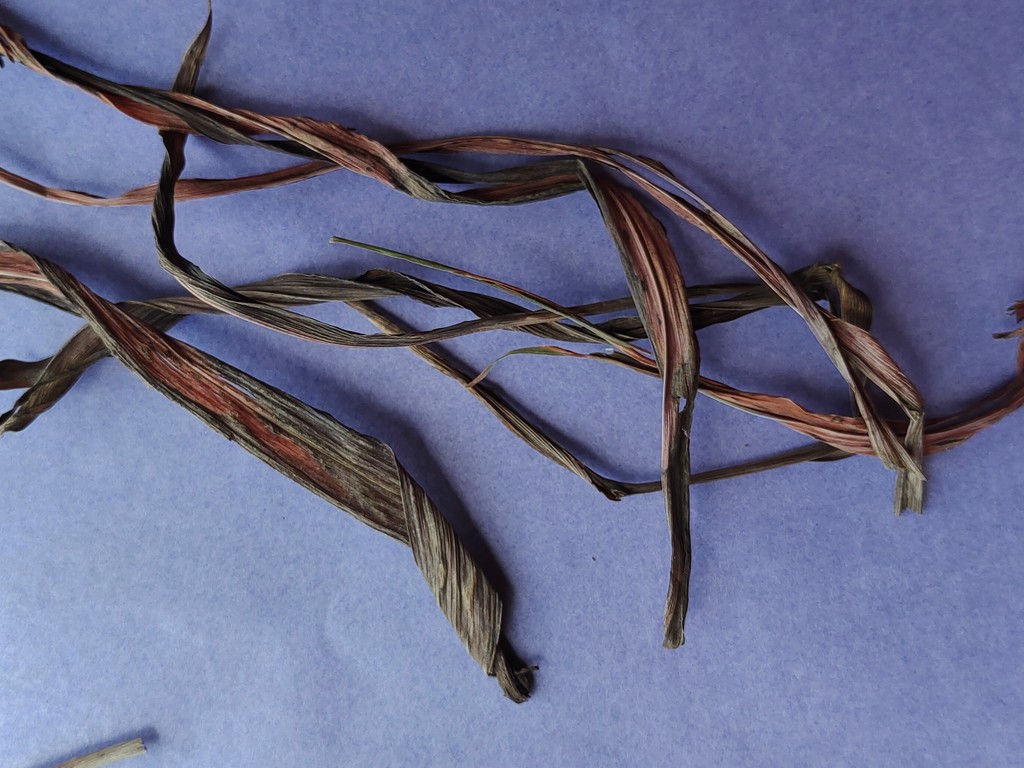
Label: Dried